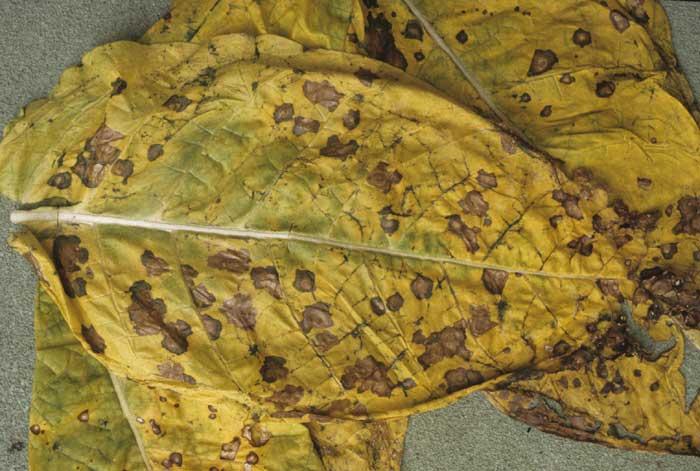
Plant: Tobacco
Disease: tobacco brown spot